C.S.D. Municipal

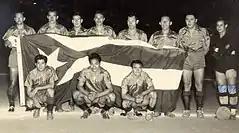
Municipal team that participated in the 1948 tournament in Cuba, holding the flag of the host country

In 1948, Municipal won its first international honors at a friendly tournament held in Havana, Cuba to commemorate the Cuban Independence. That squad featured Toledo, Mario Camposeco, and goalkeeper José Pedro "Tarzán" Segura.